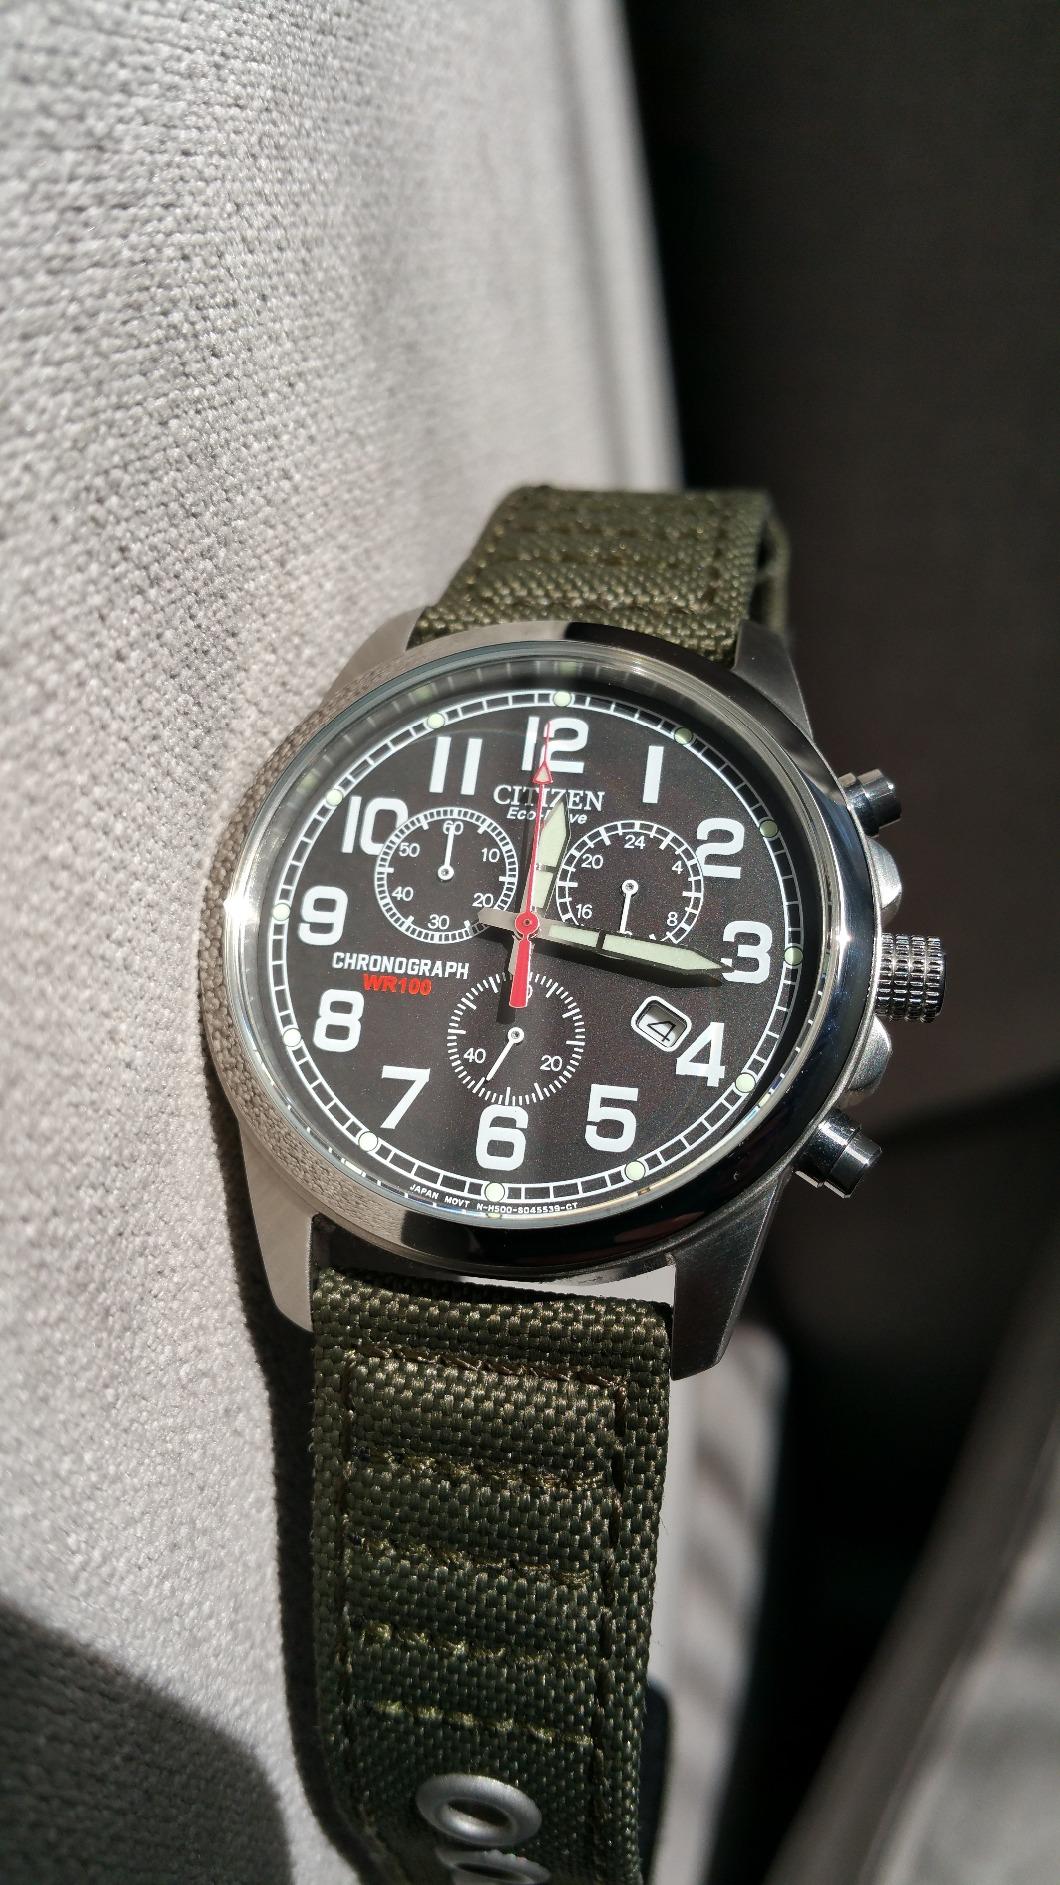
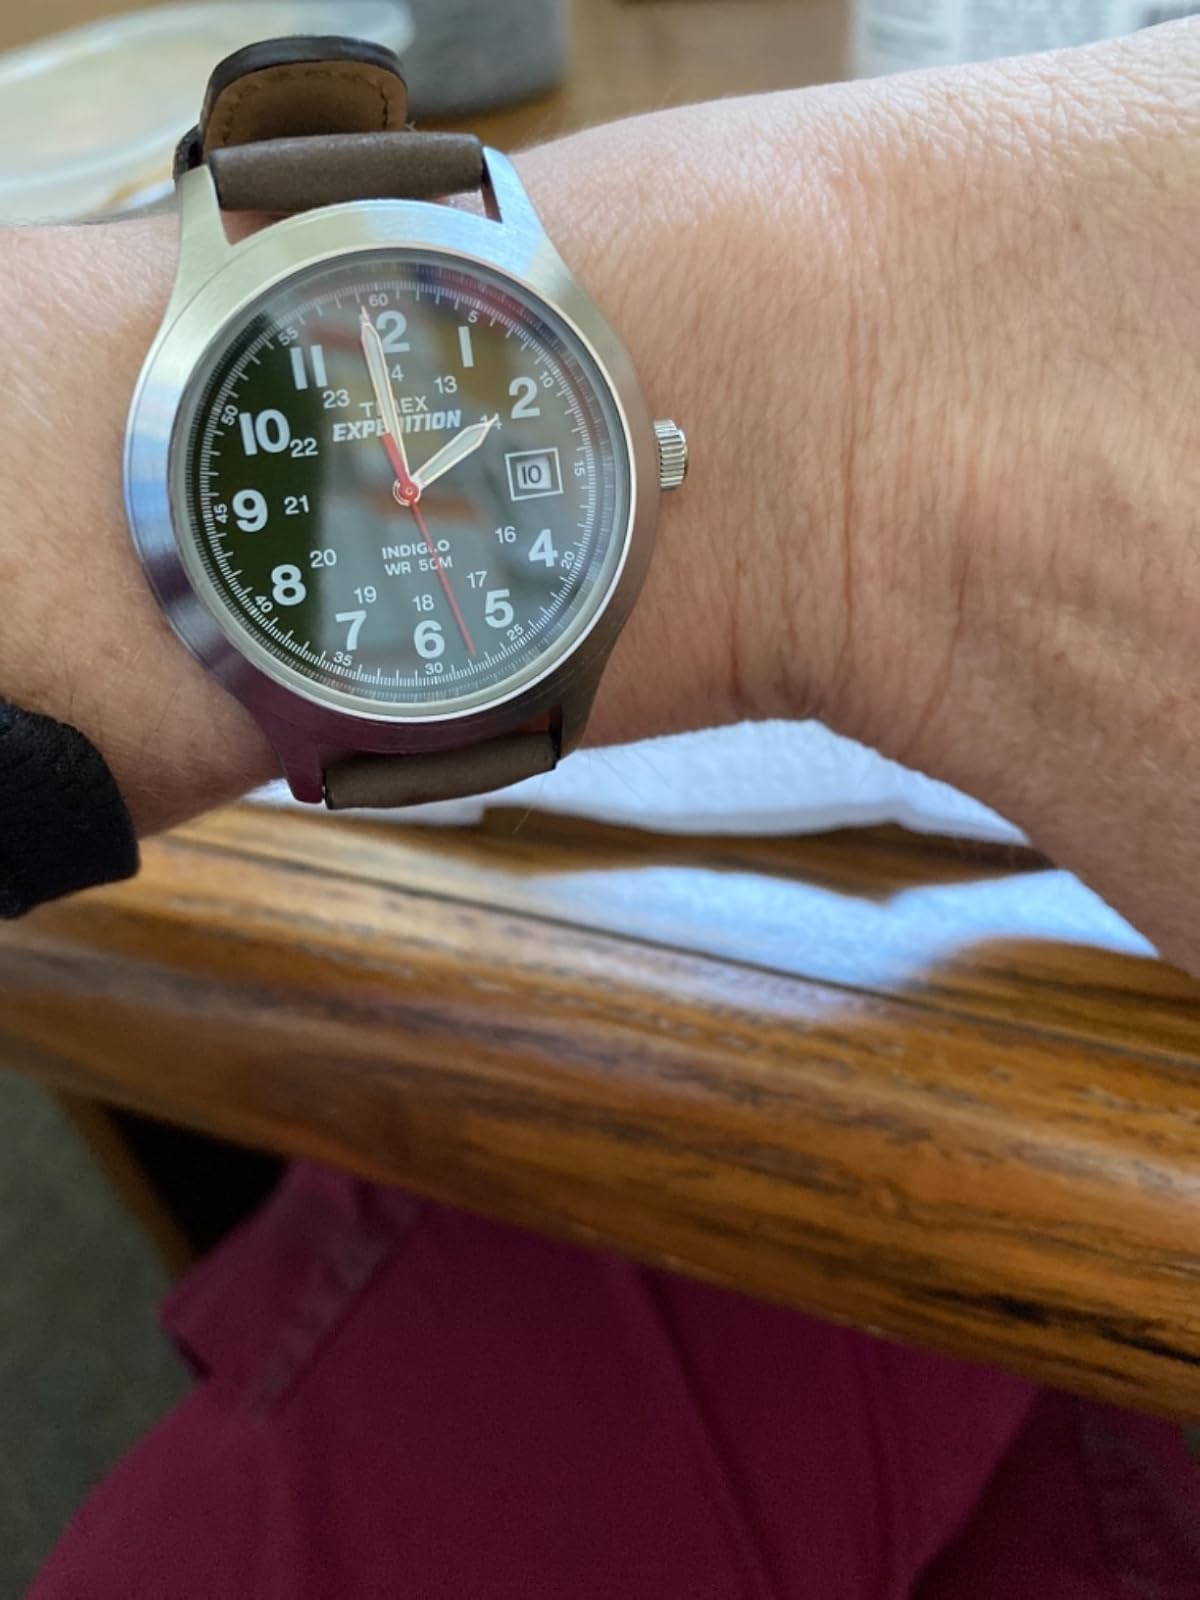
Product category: accessories_watch
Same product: no